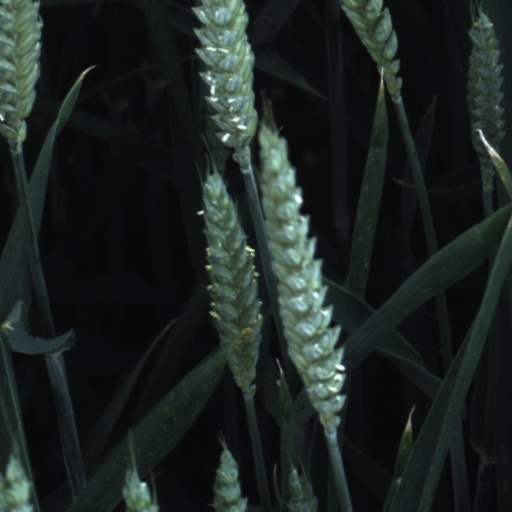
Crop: wheat